Diedre Irons

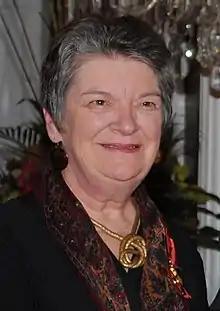
Irons in 2011

Diedre Allison Irons (born 9 March 1945) is a Canadian-born concert pianist who has been based in New Zealand since 1977.